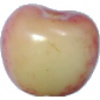
Label: Cherry Rainier 1